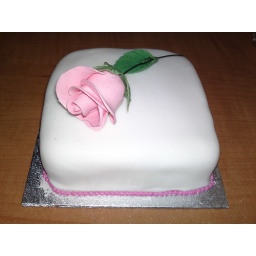
4&amp;quot; white chocolate mud cake coated in white chocolate icing then covered in fondant decorated with a simple pink rose.